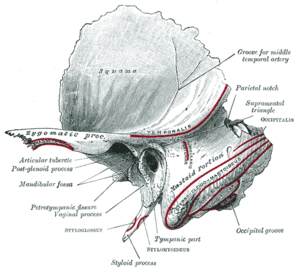
Os temporale pars tympanica
Venstre tindingeben. Ydre overflade. (Pars tympanica er centralt i bunden.)
Pars tympanica på tindingebenet er en kurvet plade af knogle der ligger under squama frontalis, foran mastoideusudspringet, og omfavner den ydre del af ørekanalen.